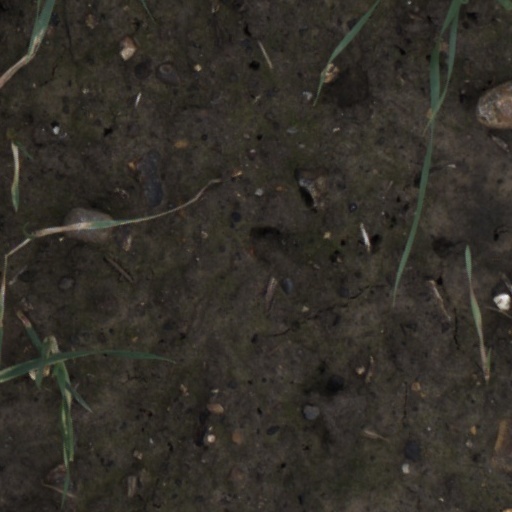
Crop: wheat